Musician (video game)

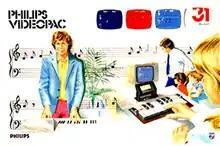

Musician is cartridge number 31 in the official Magnavox/Philips line of games for the Philips Videopac. It came in a cardboard box roughly double the size of a standard Videopac game box, containing a keyboard overlay in the style of a piano keyboard; the cartridge, in a standard Videopac box with a single sheet where the manual would usually be; and a landscape format manual, over double the size of a standard game manual.